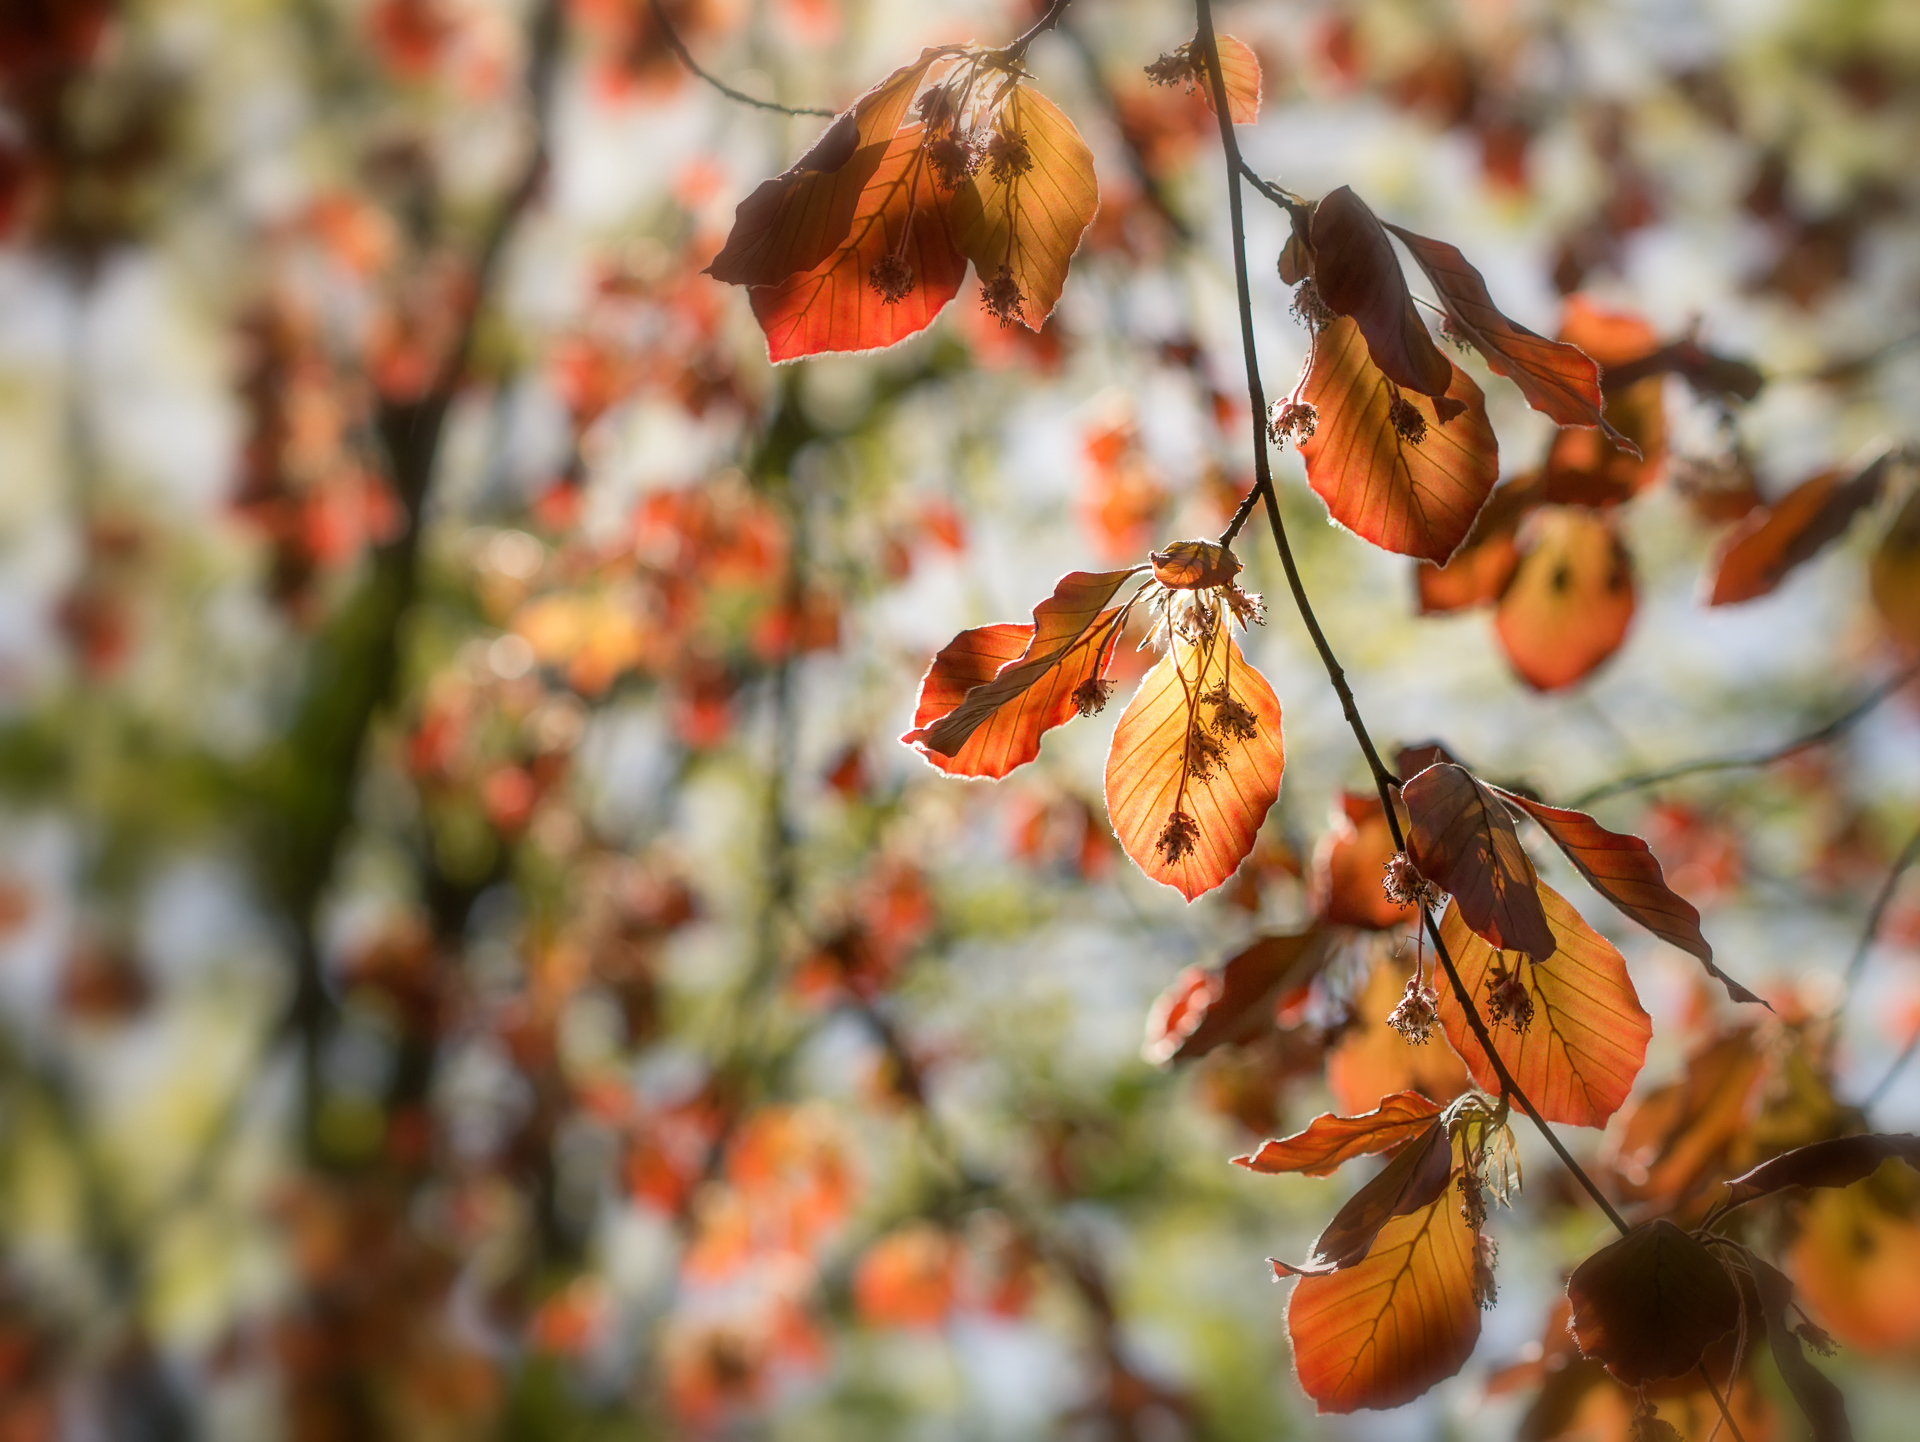
tree, nature, branch, blossom, plant, sunlight, leaf, flower, spring, autumn, botany, flora, season, fauna, close up, rotbuche, apeach, anjapietsch, mftm43lumixpanasonic, microfourthird, panasoniclumixg3, beech, olympusf1845mm, copperbeech, macro photography